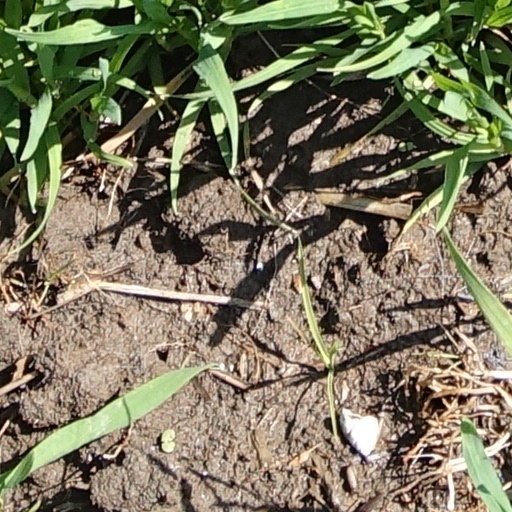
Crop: wheat